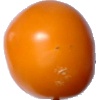
Label: Tomato Yellow 1